Nils August Andresen Butenschøn

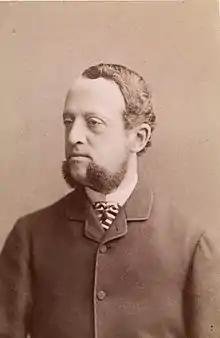
Nils August Andresen Butenschøn ca. 1880

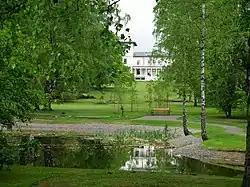
Søndre Skøyen at Skøyenparken

Nils August Andresen Butenschøn (3 February 1842 – 27 September 1935) was a Norwegian businessperson.